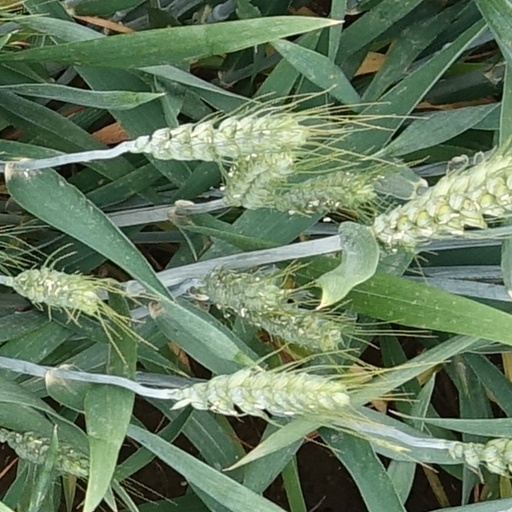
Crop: wheat